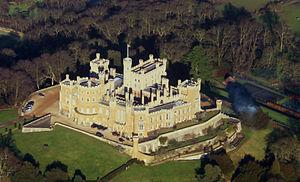
George Manners, 7ᵉ comte de Rutland de Fulbeck Hall, Lincolnshire est un propriétaire foncier et homme politique anglais qui siège à la Chambre des communes entre 1604 et 1626. Il hérite d'une Pairie en tant que comte de Rutland en 1632.